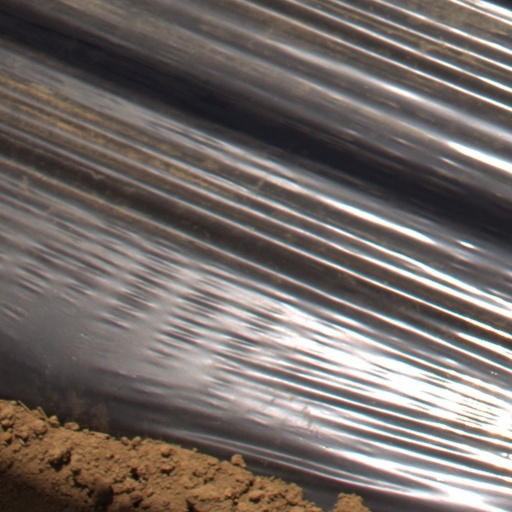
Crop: Jerusalem artichoke